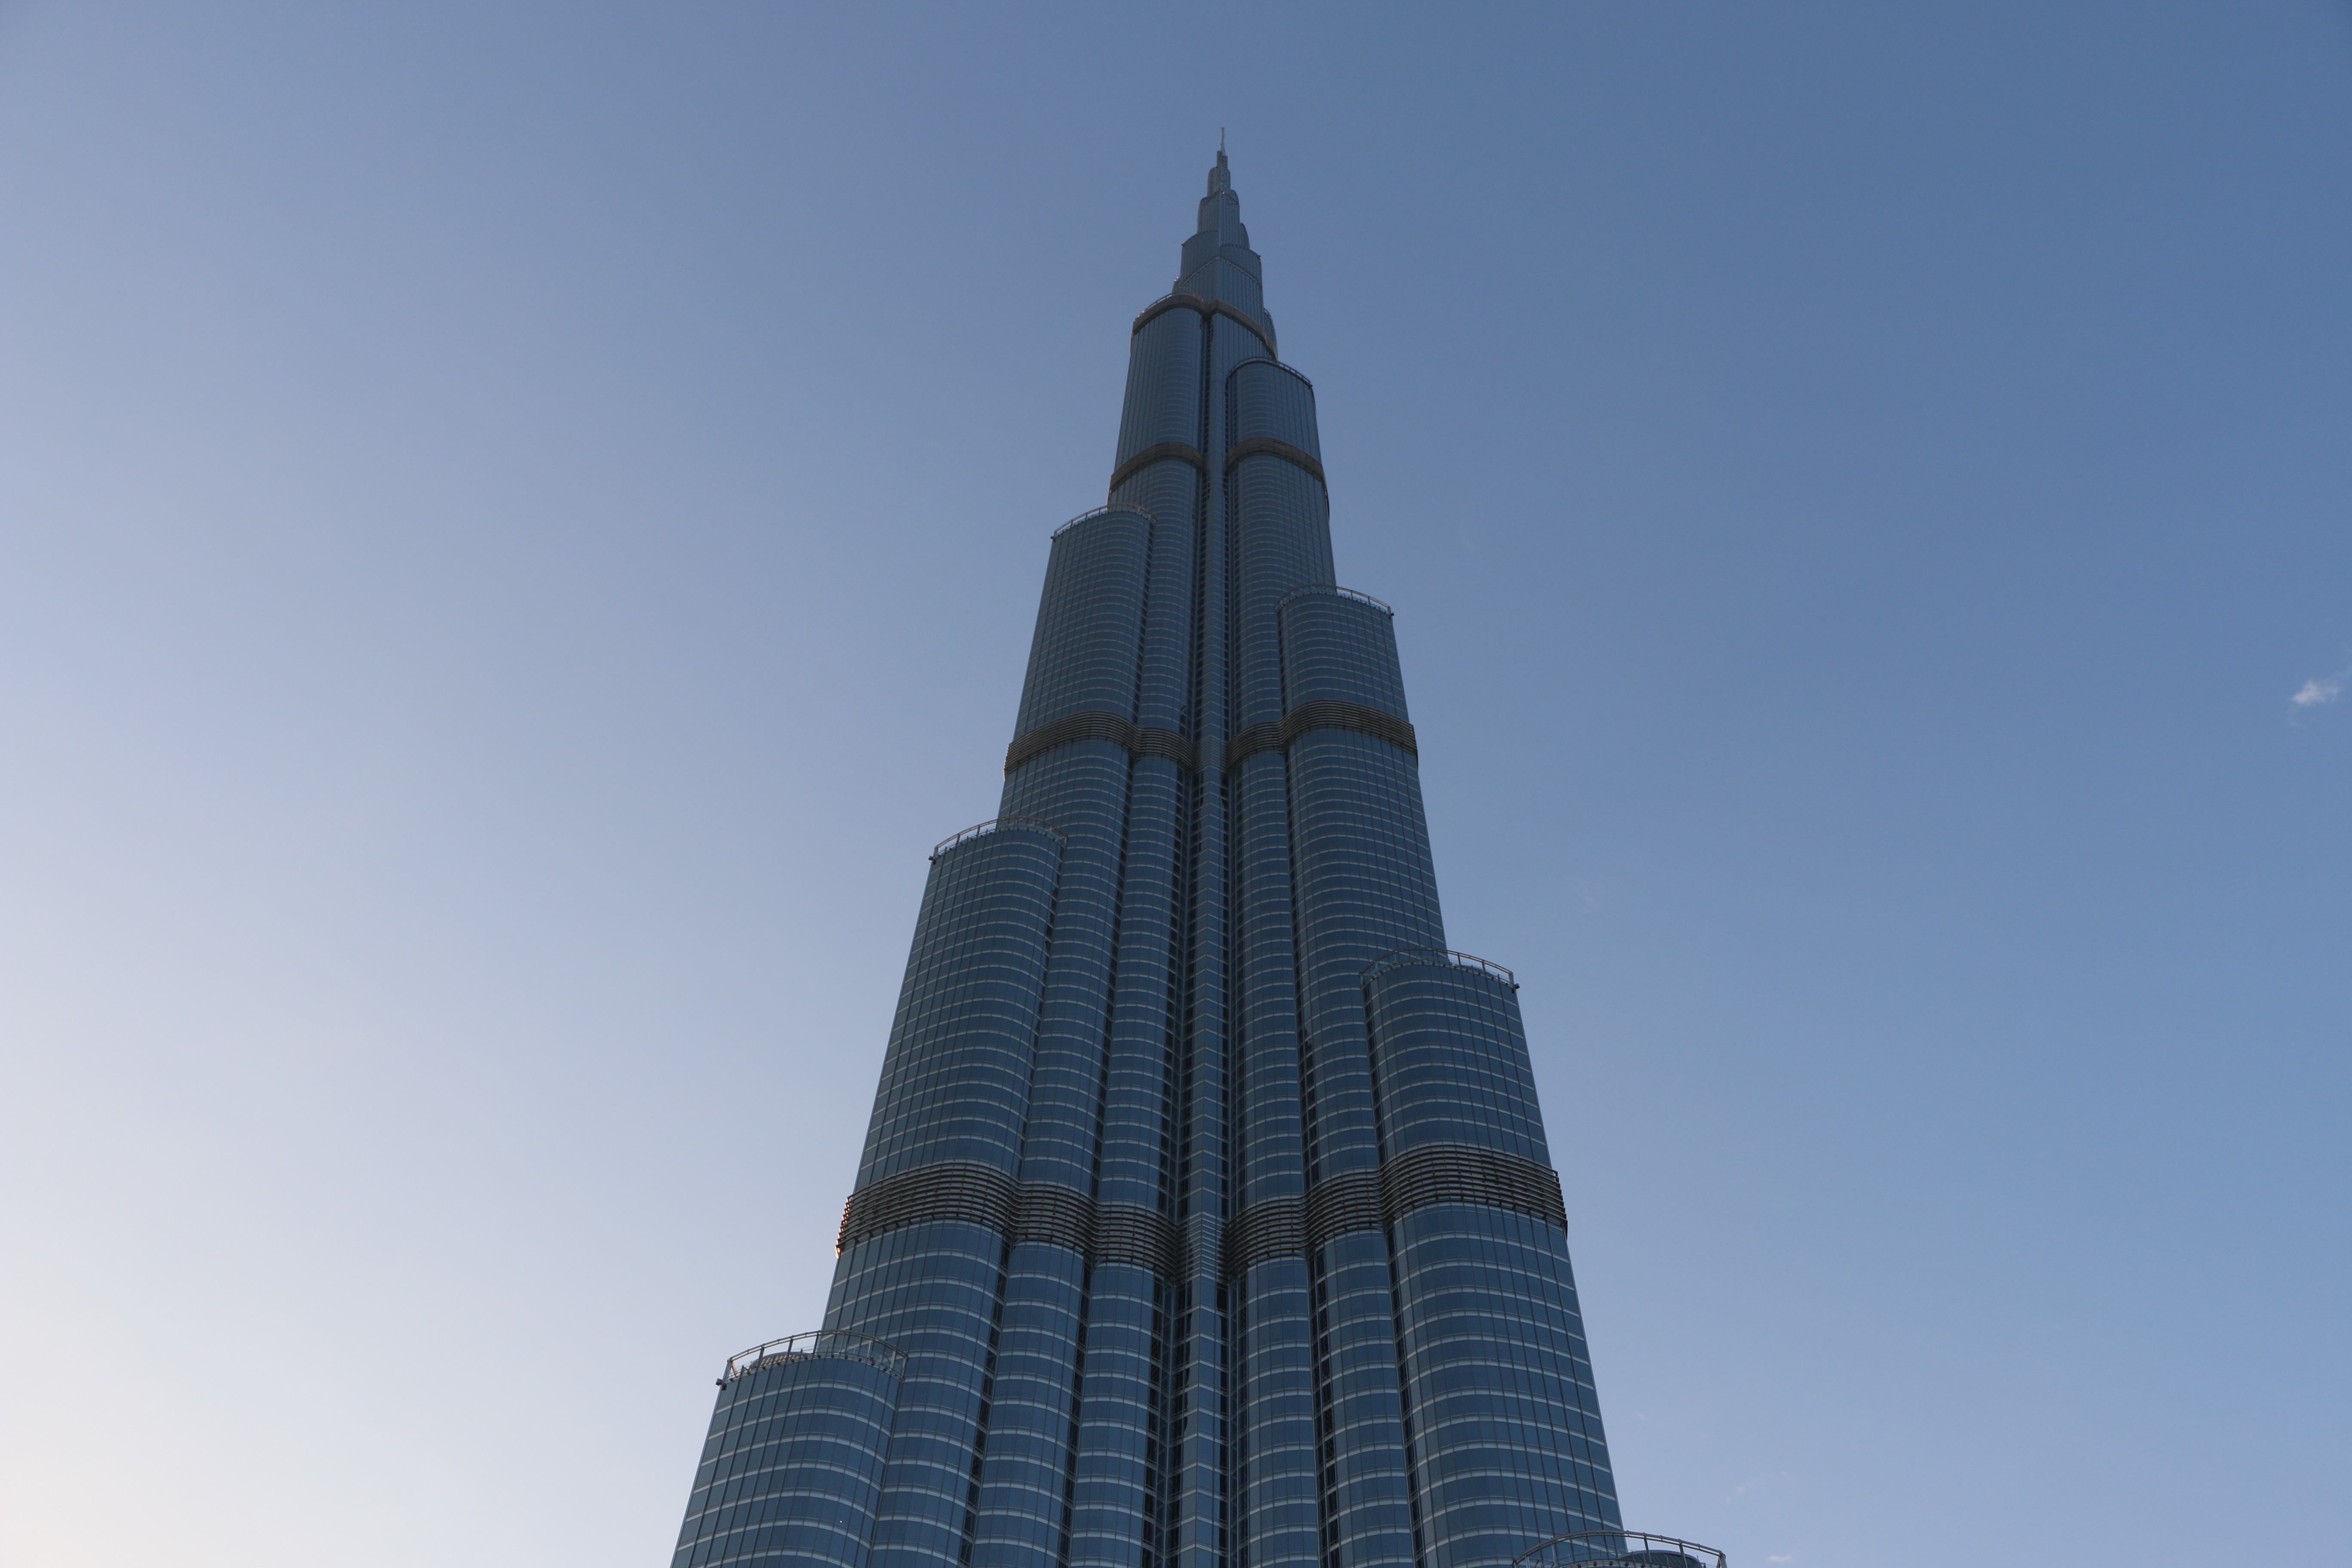
architecture, sky, city, skyscraper, tower, dubai, landmark, tower block, skyscrapers, spire, steeple, burj kalifa